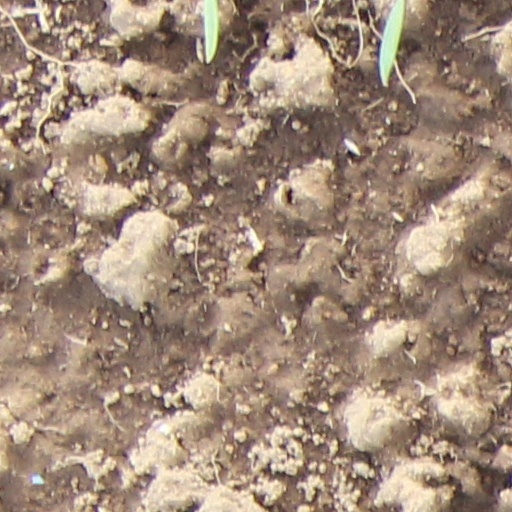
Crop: wheat